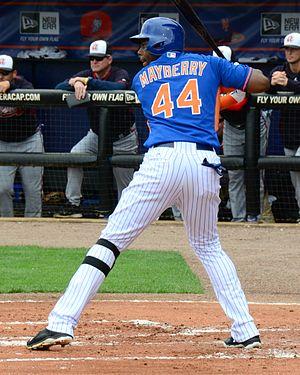
John Claiborn Mayberry, Jr. est un voltigeur des Tigers de Détroit de la Ligue majeure de baseball.